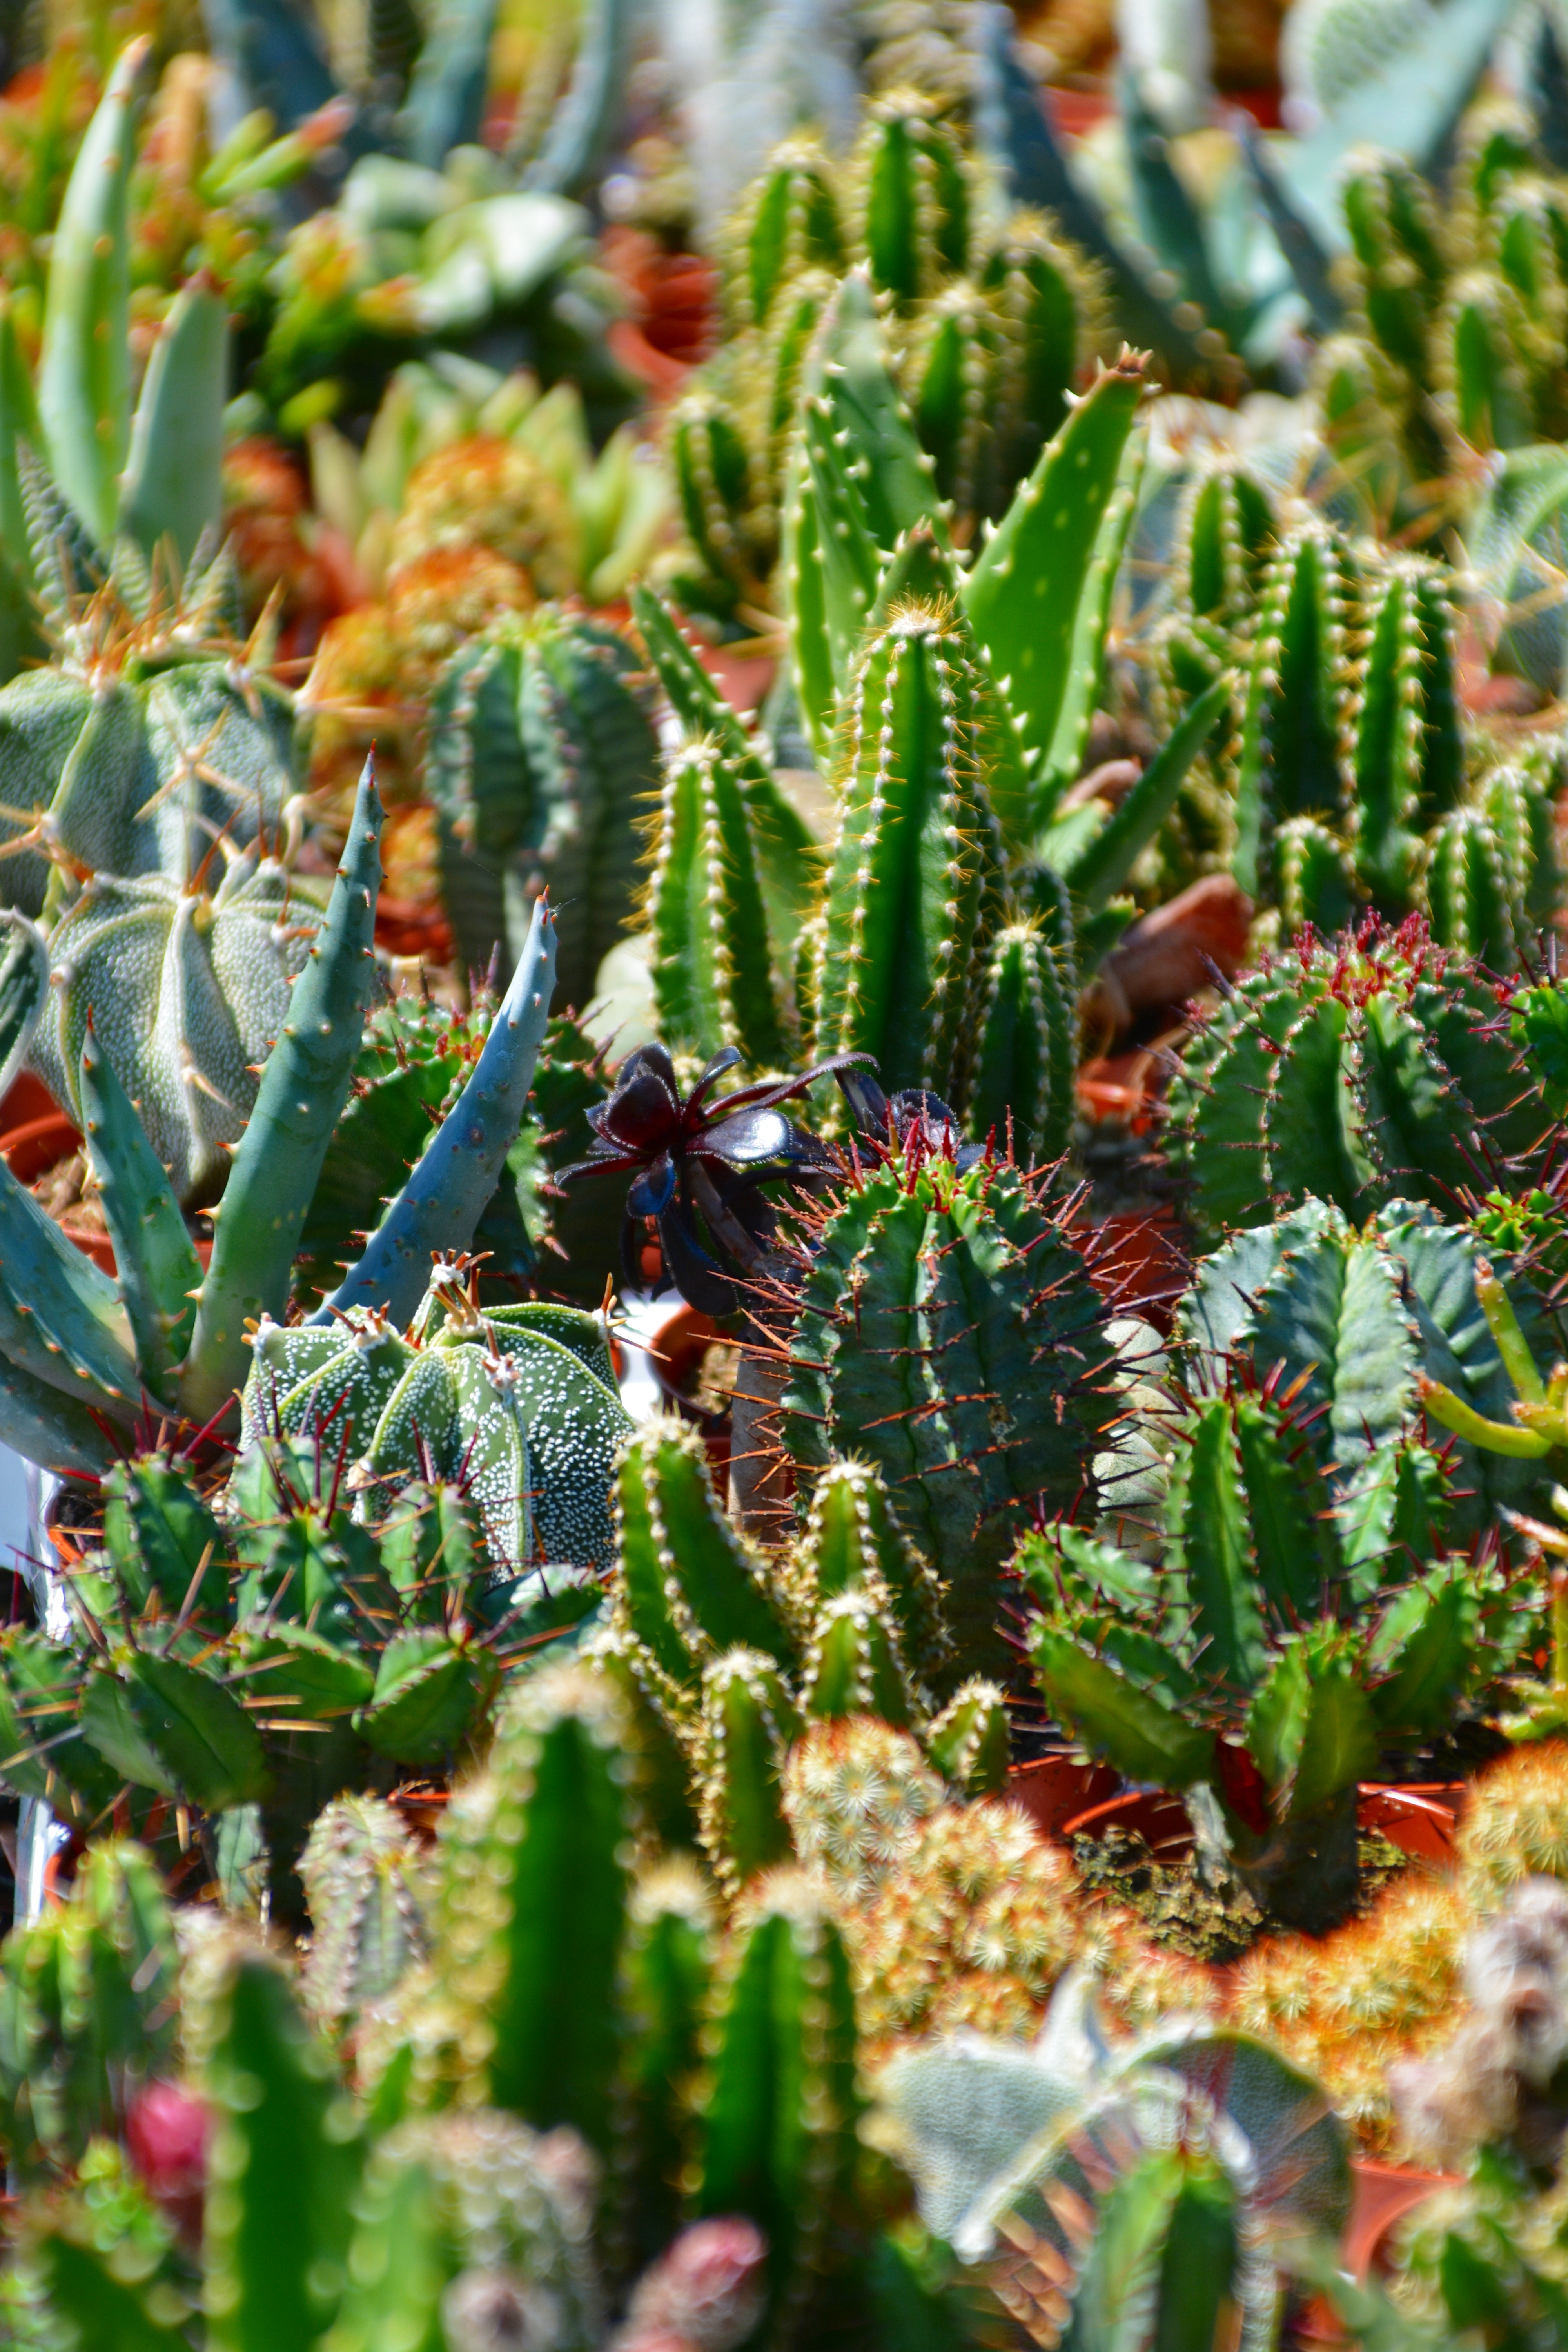
prickly, cactus, plant, flower, botany, garden, flora, wildflower, shrub, thorns, caryophyllales, sting, flowering plant, prickly pear, spiny, plants green, sokkulenten, land plant, thorns spines and prickles, nopal